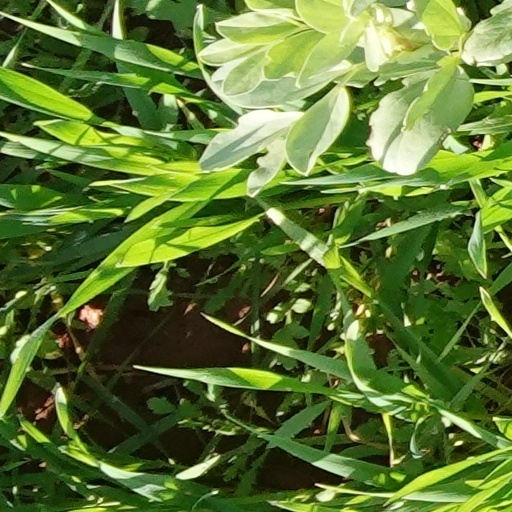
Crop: wheat